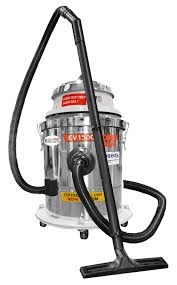
2508601 FILTER BRIDGE for CV150C CORE VAC Core Cut by Diamond Products
Brand: Diamond Products
2508601 FILTER BRIDGE Brand Core Cut by Diamond Products Part Number 2508601 Part Description FILTER BRIDGE Fits Model CV150C CORE VAC Condition New Shipping & Handling Time 3-4 business days Notes : Make sure the part numbers are correct, certain parts are serial number specific. Contact us for parts identification and confirmation of part numbers. Certain items may be drop shipped directly from the manufacturer.
Category: Home & Garden > Household Appliance Accessories > Vacuum Accessories > Accessory Kits